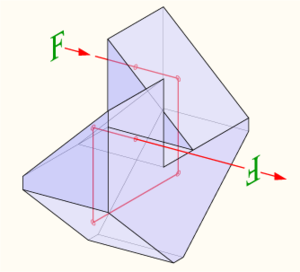
Prisme de Porro-Abbe. Русский: Призмы Малафеева-Аббе-Порро (призмы Малафеева-Порро второго рода). Slovenščina: Porro-Abbejeva prizma.
Un prisme d'Abbe-Porro, ou prisme de Porro-Abbe, est un prisme non dispersif nommé d'après Ignazio Porro et Ernst Abbe, utilisé pour modifier l'orientation d'une image.